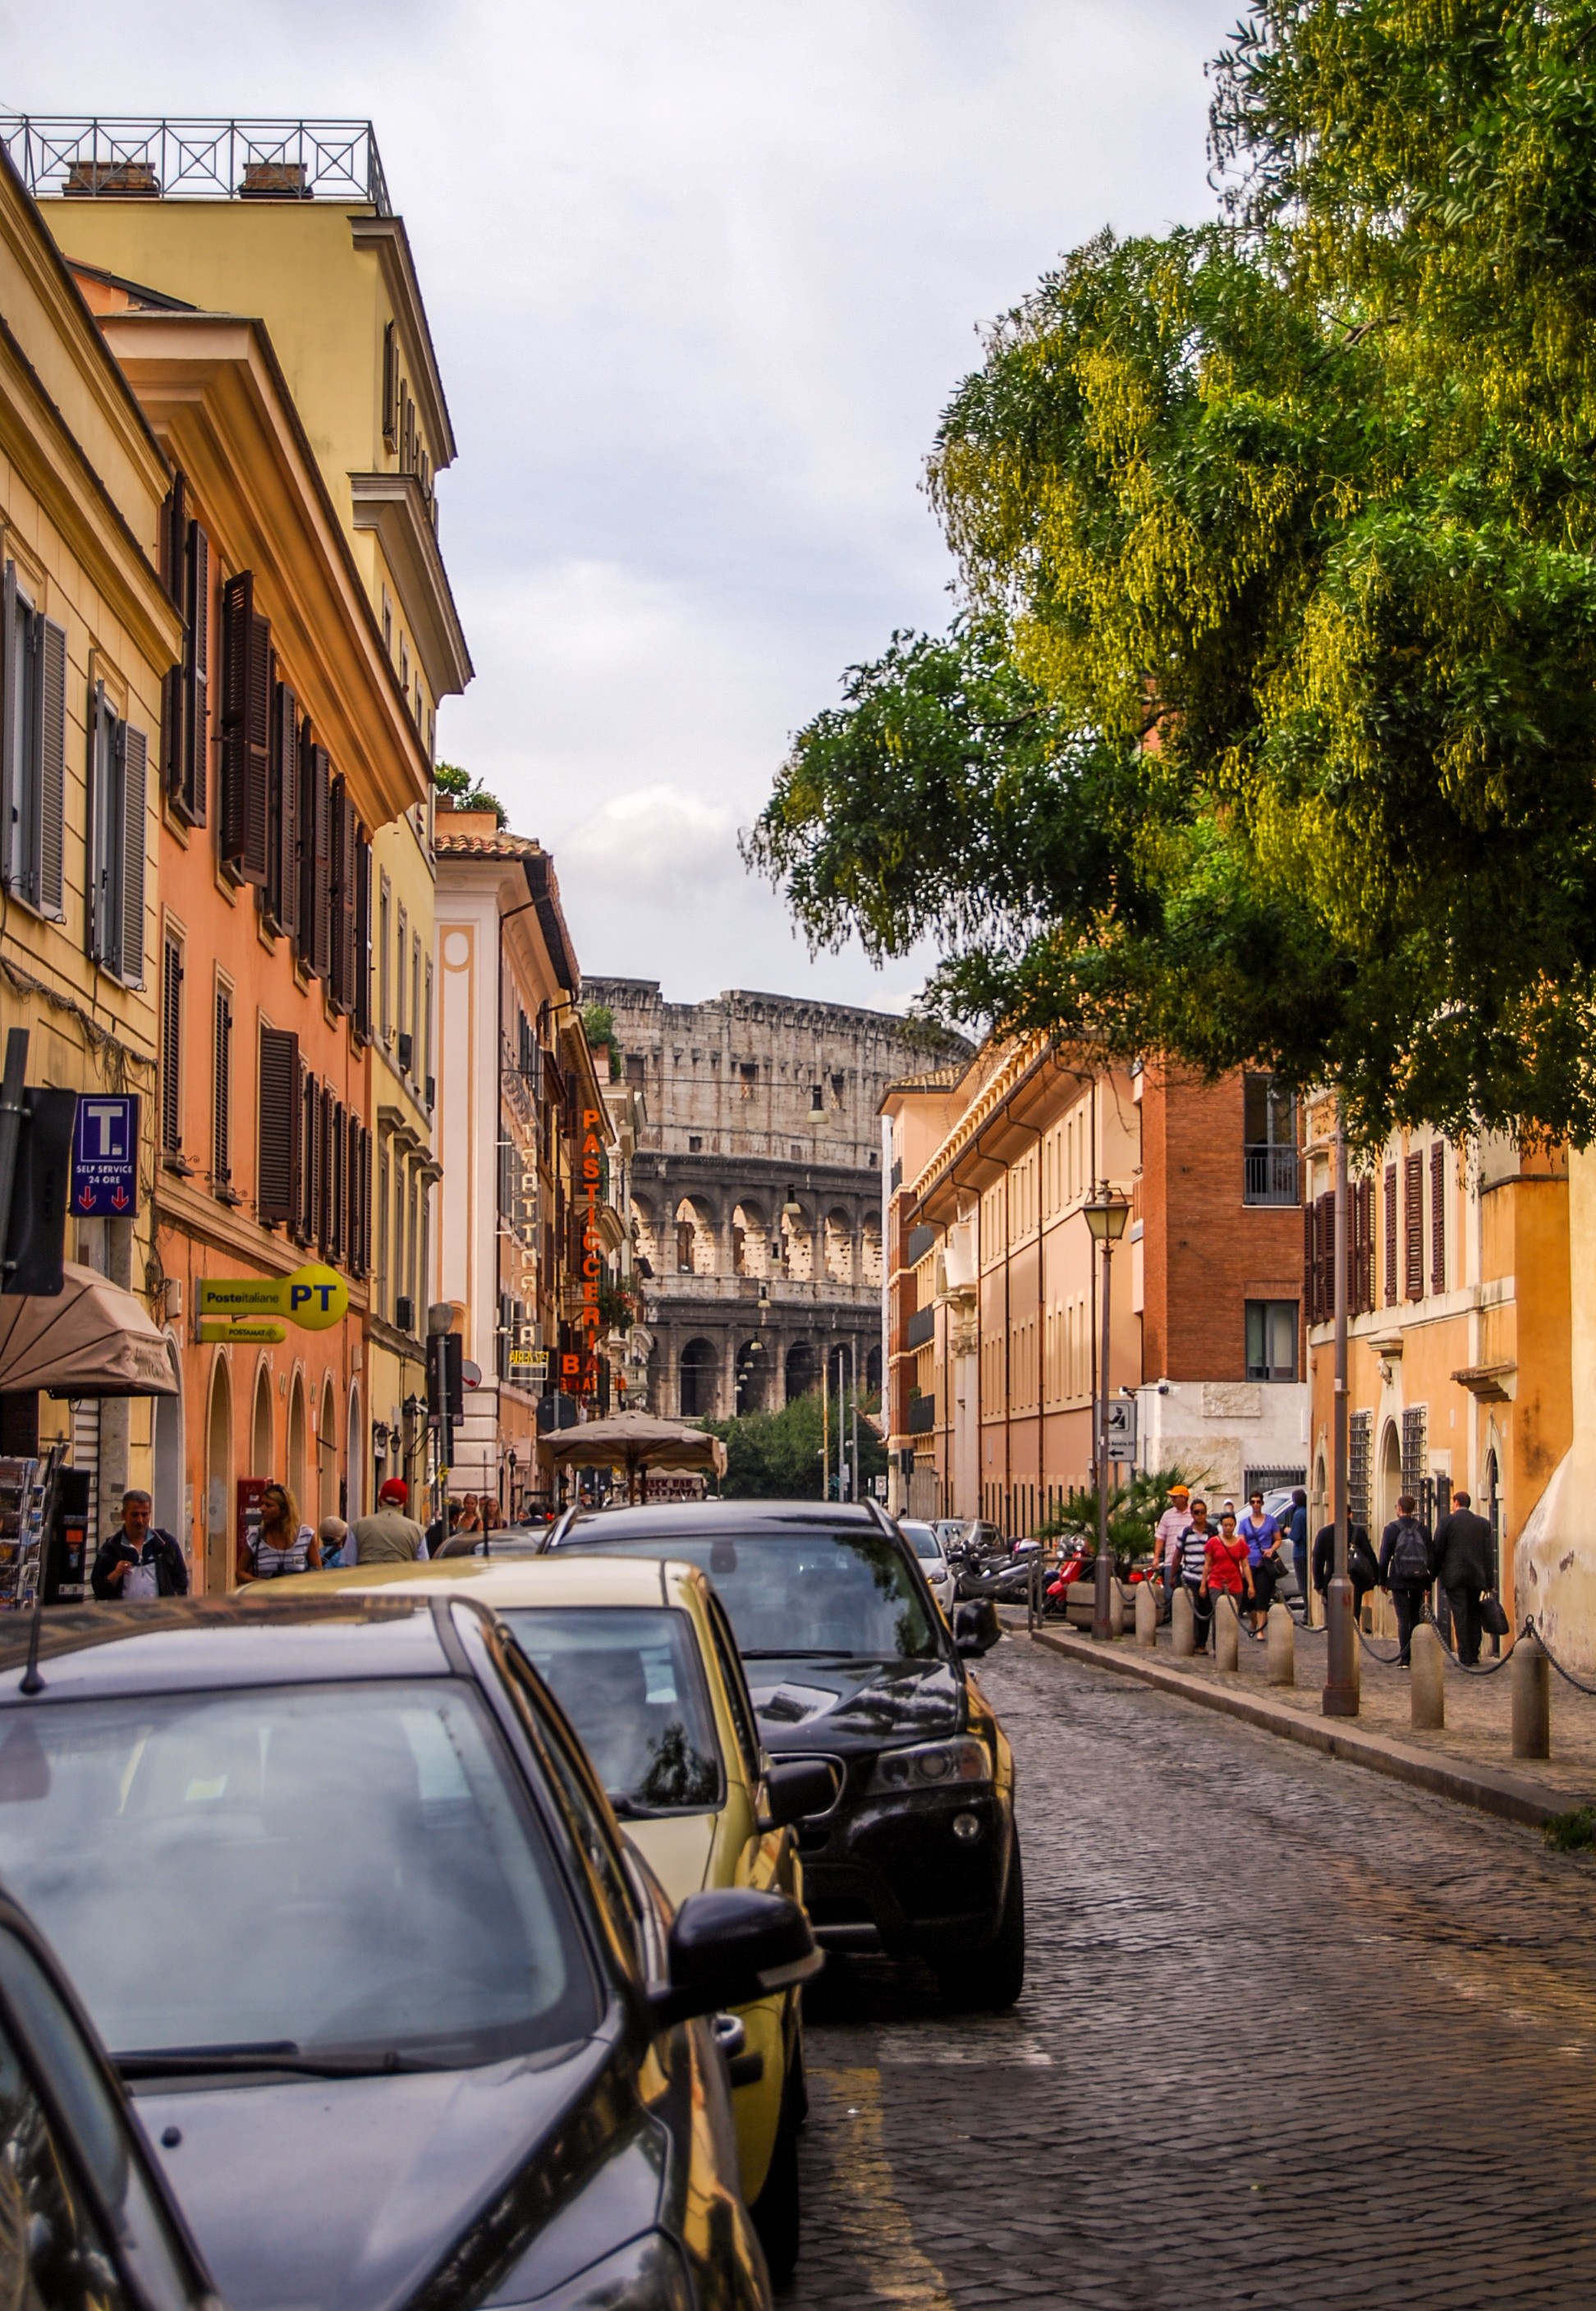
architecture, road, street, town, city, urban, cityscape, downtown, travel, suburb, europe, ancient, italy, lane, colosseum, outdoors, capital, stones, art, rome, buildings, ruins, infrastructure, italia, roma, famous, historical, landmarks, symbols, neighbourhood, urban area, residential area, human settlement